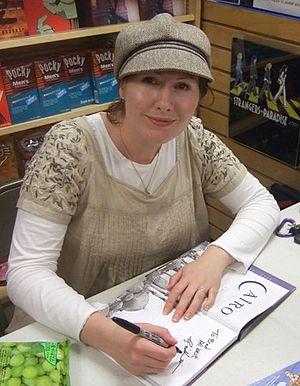
Gwendolyn Willow Wilson, née le 31 août 1982 dans le New Jersey, est une écrivaine de science-fiction et scénariste de bande dessinée américaine. Convertie à l'Islam, elle crée en 2013 avec le dessinateur Adrian Alphona le personnage de Kamala Khan, nouvelle incarnation de Miss Marvel qui devient en février 2014 le premier personnage musulman à disposer de son propre comic book.